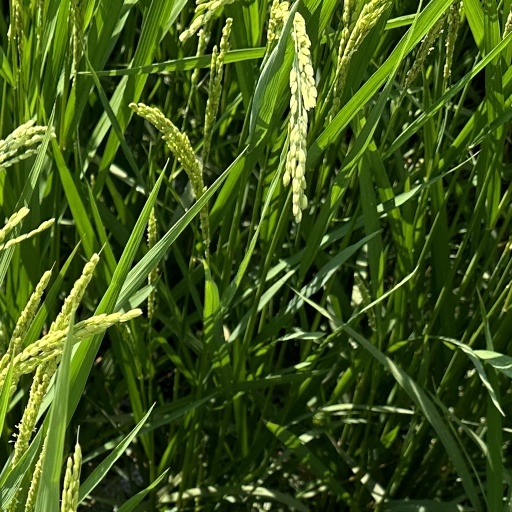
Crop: rice